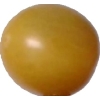
Label: tomato_cherry_yellow